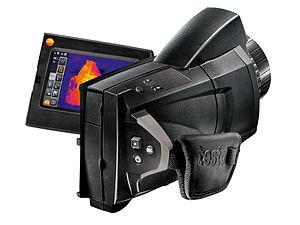
Testo est une entreprise allemande dont le siège est situé à Lenzkirch dans le Bade-Wurtemberg.